Knysna

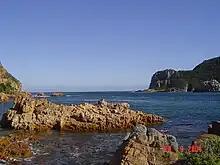
A view of the Knysna Heads

The Knysna Oyster Festival, held annually in late June/early July, is the town's oldest event. The duration of the festival is ten days. It was first held in 1983. Approximately 200,000 oysters are consumed over the 10-day period. Many sporting activities take place, such as rugby, golf, bowls, squash, cycling and marathons. The Knysna Forest Marathon and Half Marathon, as well as the Rotary Cycle Tour, draw many sporting enthusiasts to the town. The COVID-19 pandemic deferred the 2020 festival to 2021.